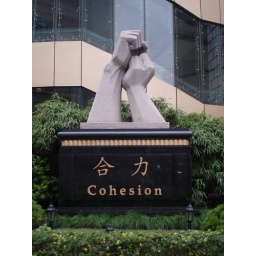
Sculpture in front of an office building